Humber Summit

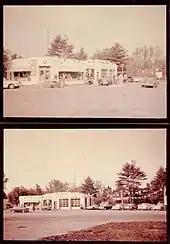
Service station at Islington & Whitfield in Humber Summit, circa 1960's.

In the 1840s, Humber Summit began as a pioneer community, centred on the grist and saw mills. However, as the city boundaries crept closer, the area evolved into a resort community, called Riverbend Park. In 1953, the area, along with the rest of North York, was severed from York County, joining other municipalities south of Steeles Avenue to form the regional government of Metropolitan Toronto.